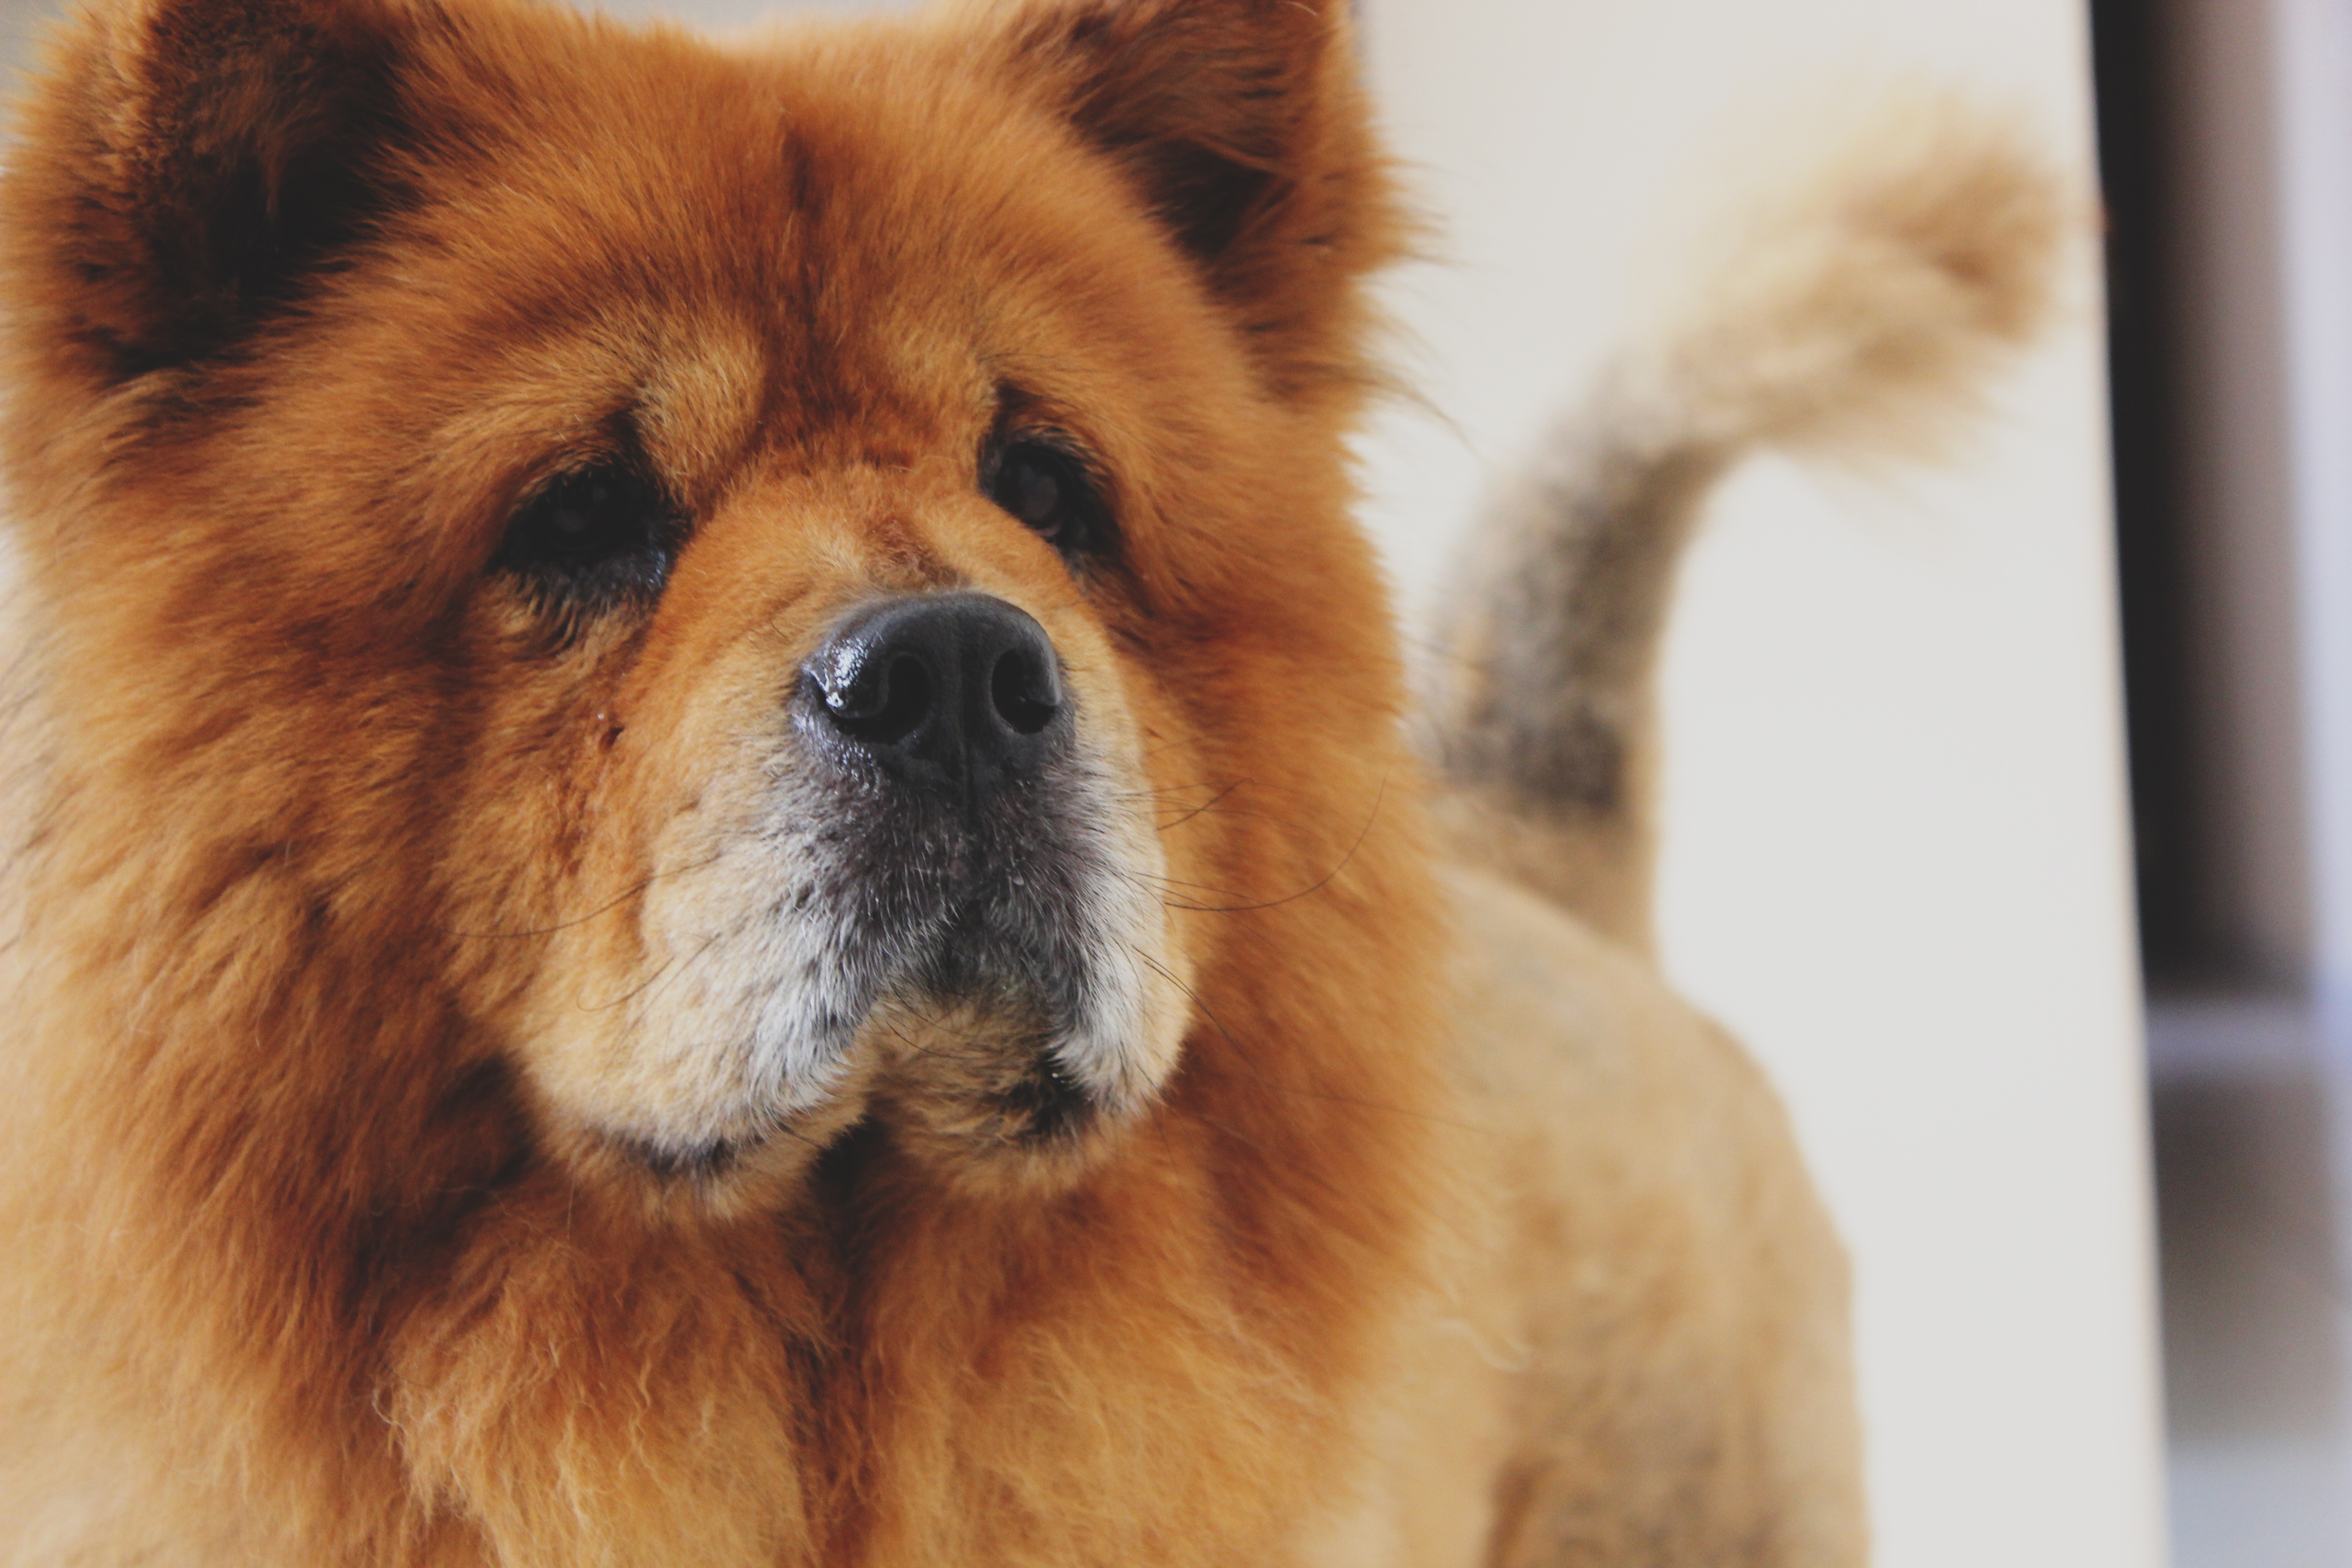
dog, animal, canine, pet, fur, portrait, fluffy, mammal, nose, vertebrate, domestic, chow chow, dog breed, breed, purebred, dog like mammal, carnivoran, dog breed group, eurasier, finnish spitz